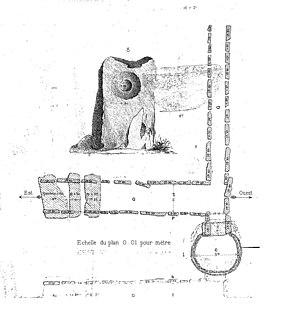
Relevé de la fouille de 1881 de l'allée couverte de Run-Aour, par Paul du Chatellier («
Plomeur [plomœʁ] est une commune du département du Finistère, dans la région Bretagne, en France. La commune fait partie de l'entité de tradition dite pays Bigouden.